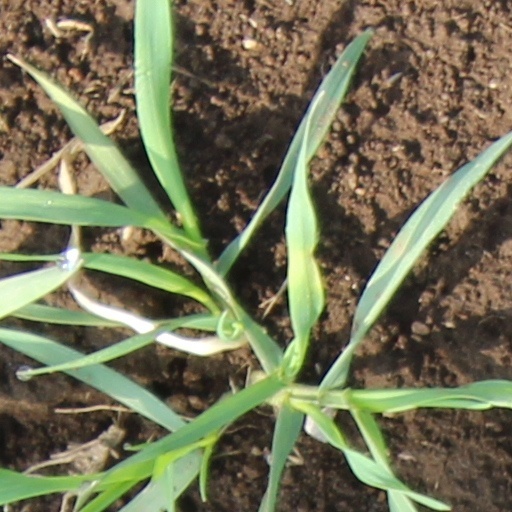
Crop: wheat